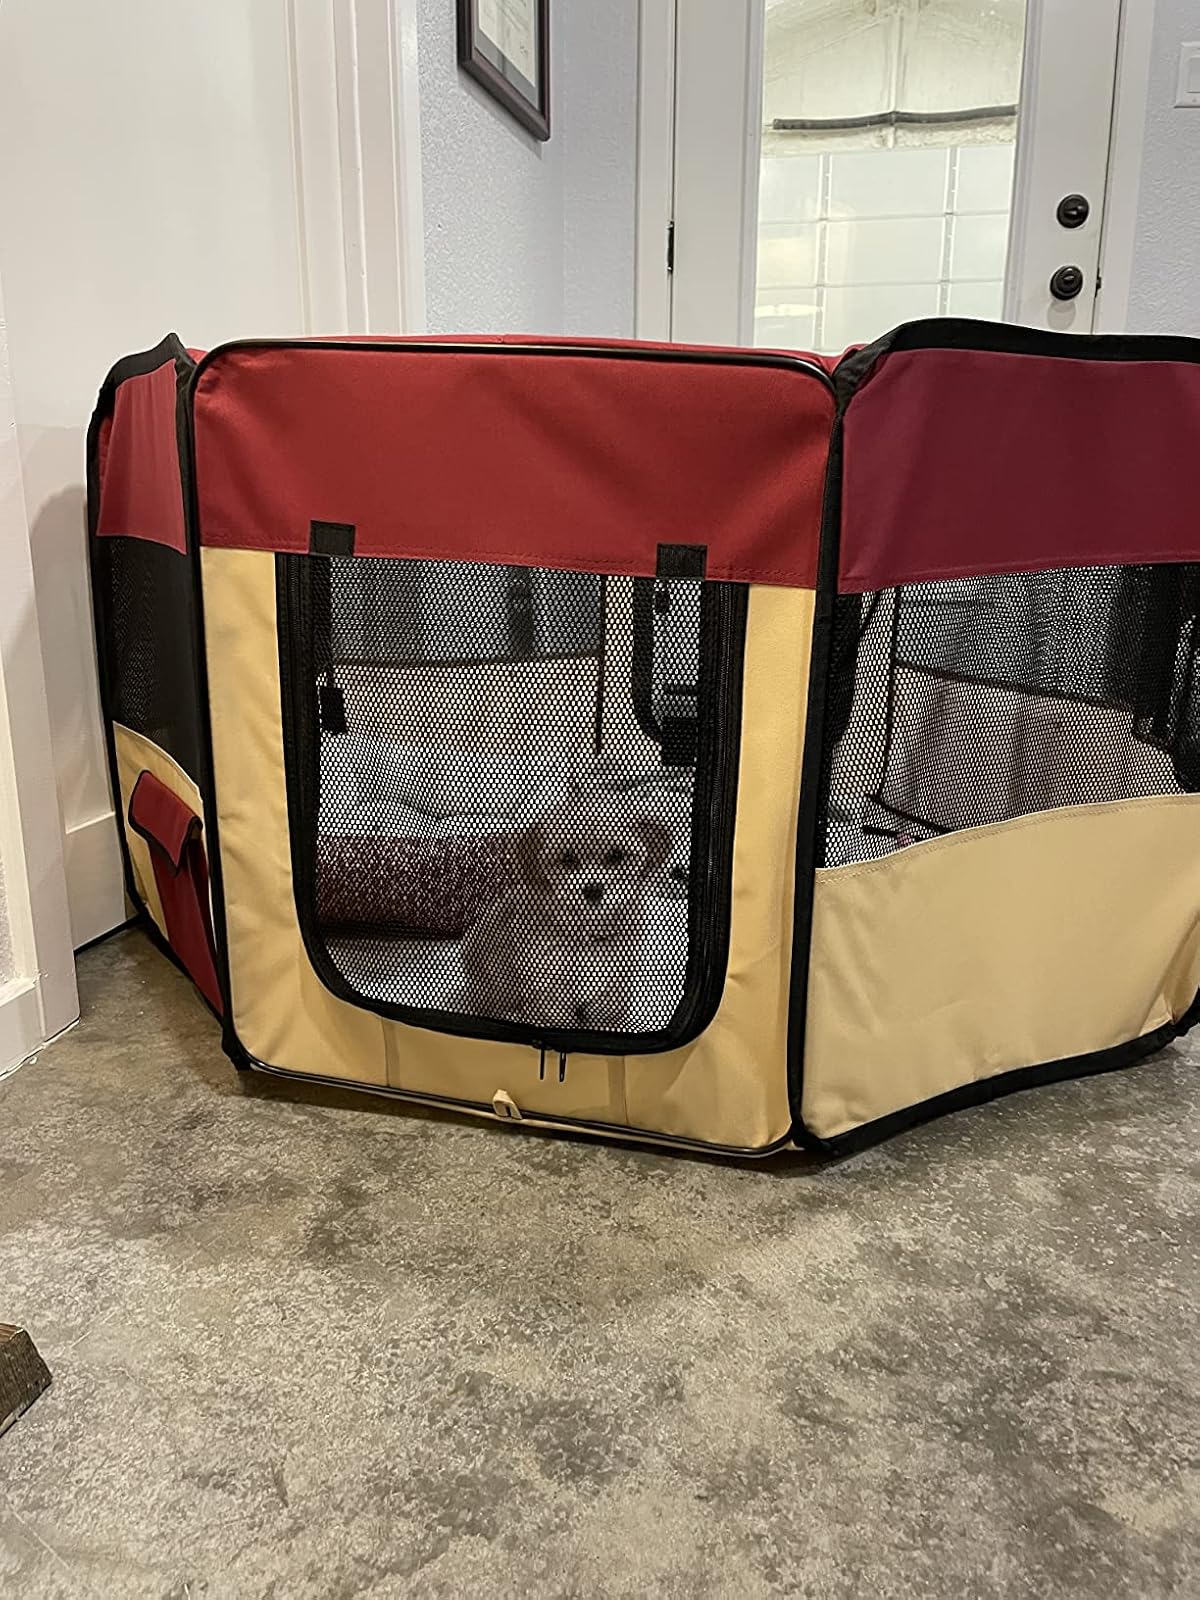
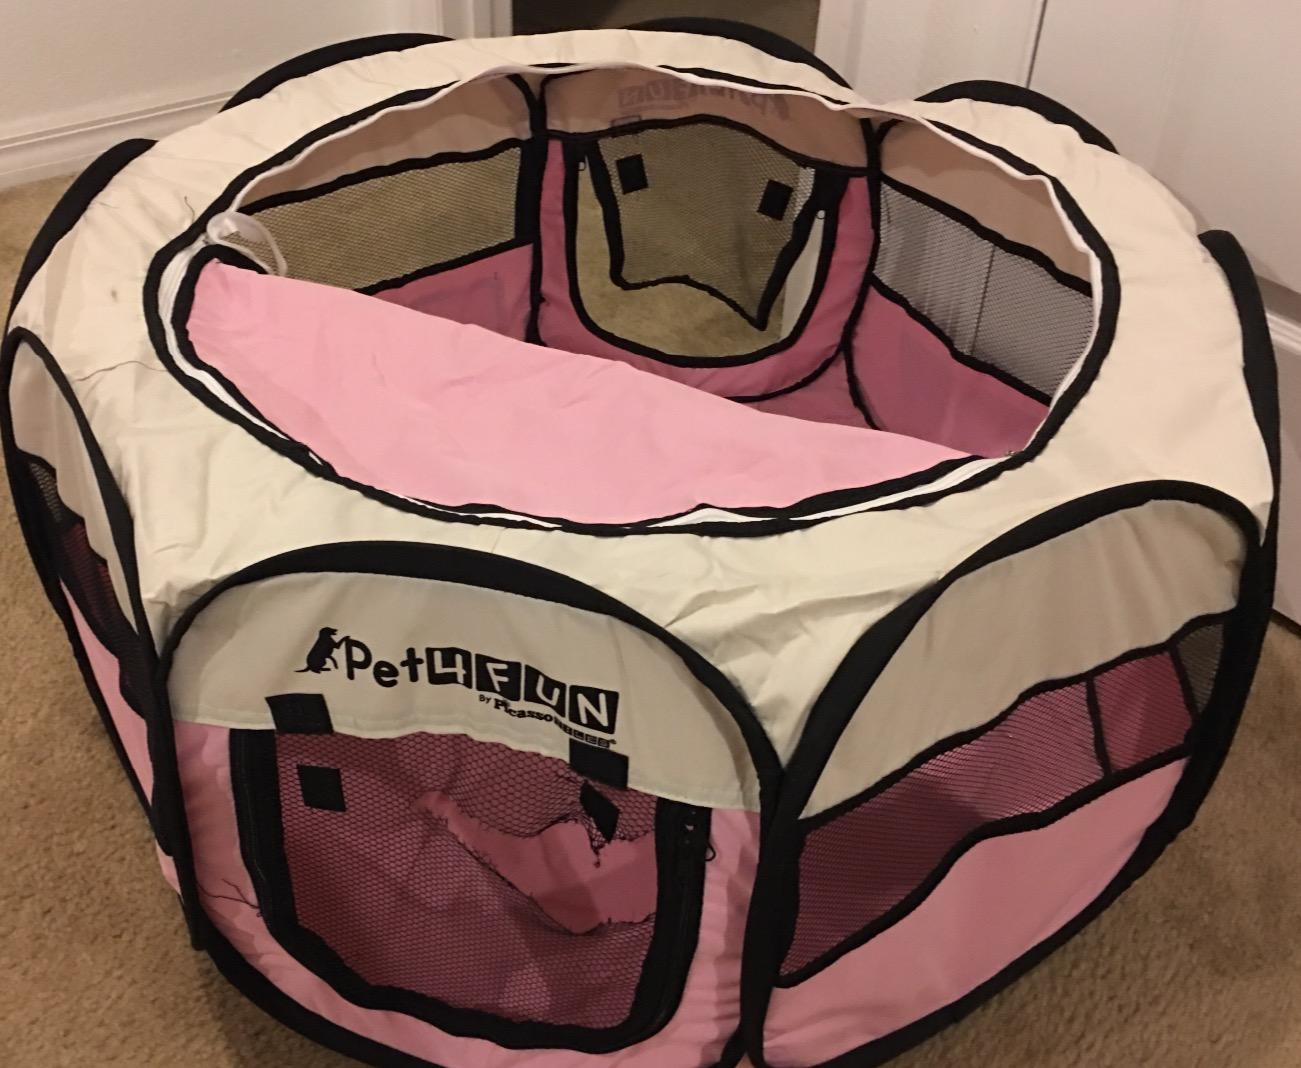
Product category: items_kennel
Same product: no